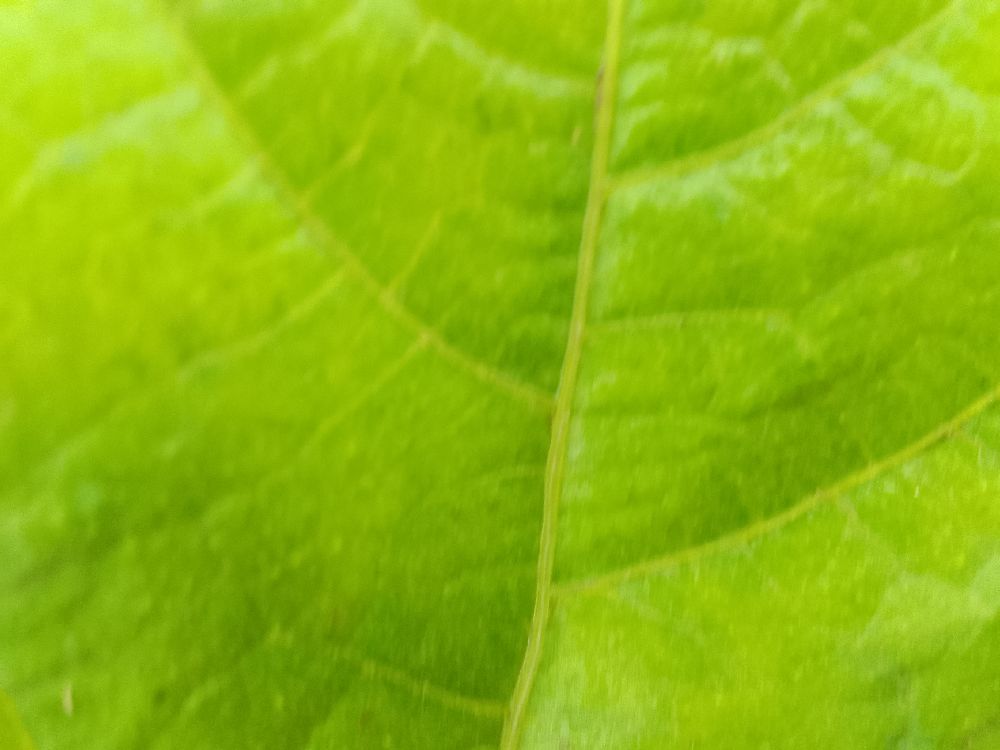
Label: healthy